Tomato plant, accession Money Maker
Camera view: tilt-top (135 deg); turntable rotation: 330 degrees
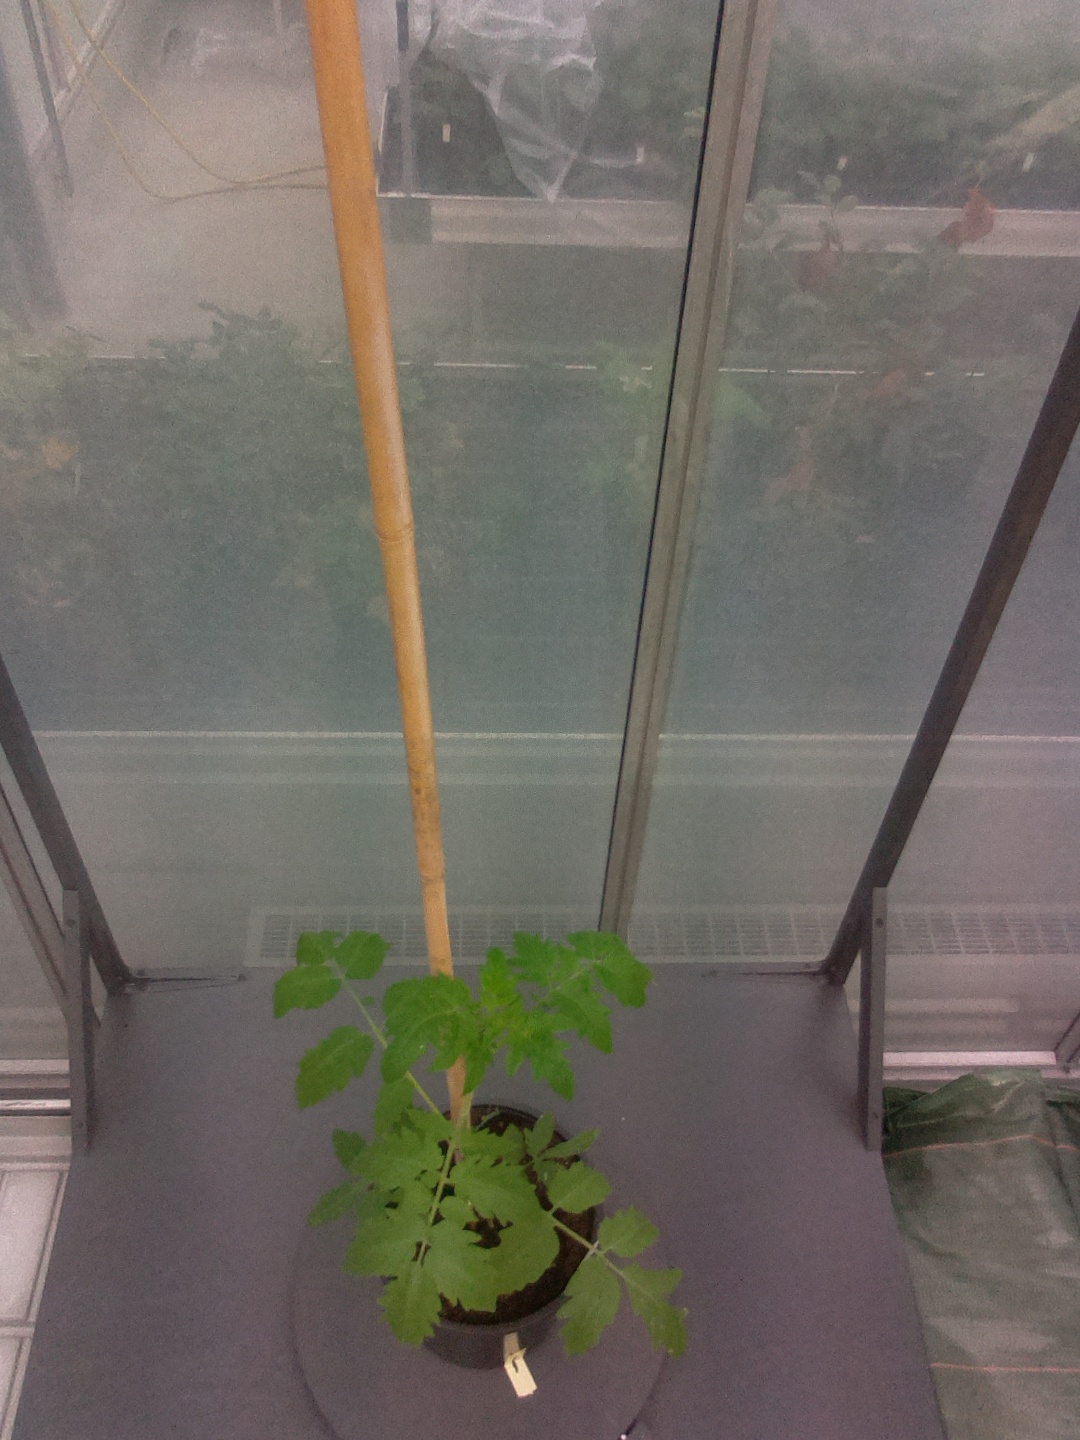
BBCH growth stage 13: 6 of true leaves visible